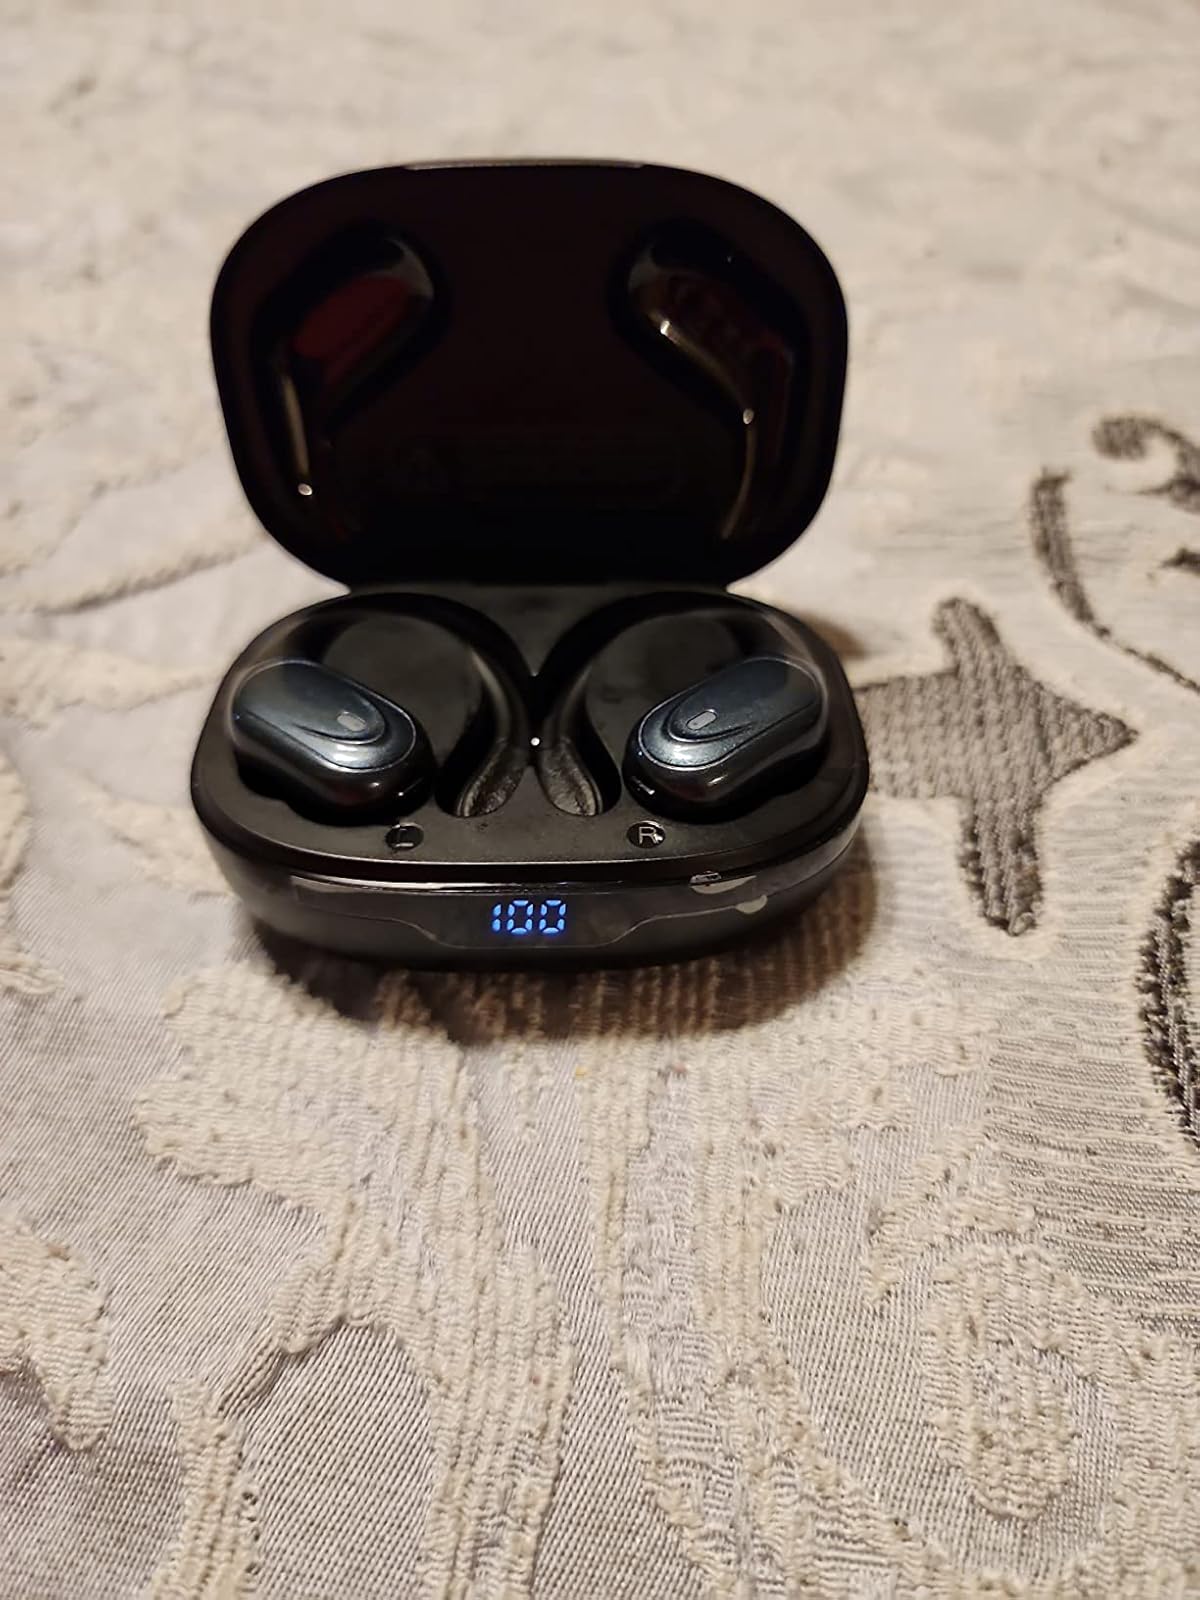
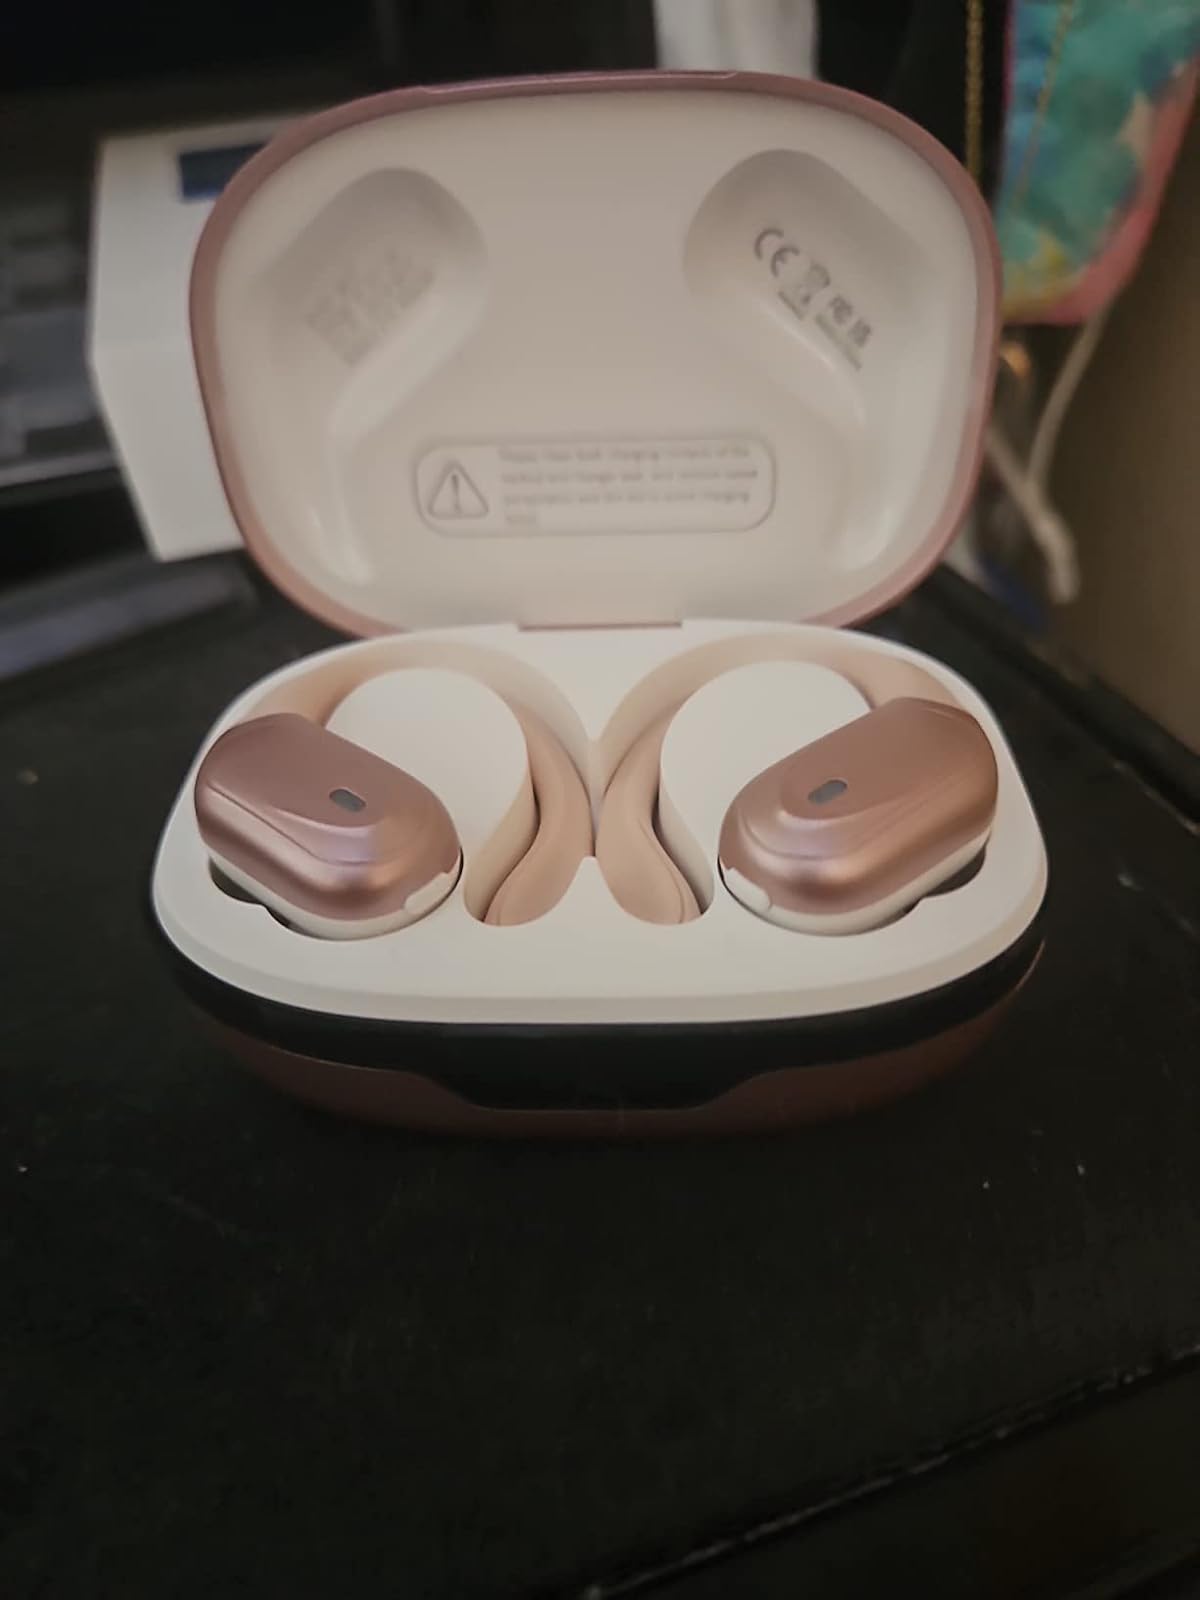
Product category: earbuds
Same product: no